From Eternity to Here

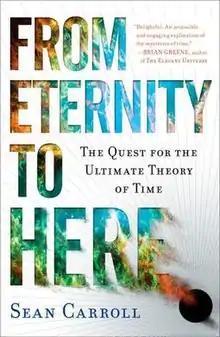
Hardcover edition

From Eternity to Here: The Quest for the Ultimate Theory of Time is a nonfiction book by American theoretical physicist Sean M. Carroll, published on January 7, 2010, by Dutton.